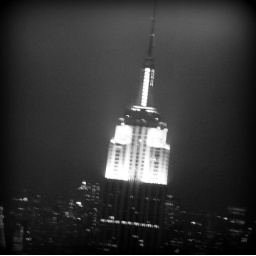
vignetted and changed from color to black and white in Picnik.